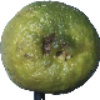
Label: Limes 1